Trichobilharzia regenti

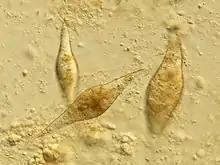
Eggs of "T". "regenti".

The next phase of "T. regenti" infection is represented by schistosomula migration in the central nervous system. This is accompanied by serious neurological malfunctions in birds that suffer from leg paralysis and balance disorders. In ducks, eosinophilic meningitis with parasites surrounded by eosinophils and heterophils was noted. Additionally, leukocytes infiltrated perivascular spaces and tissues adjacent to the central canal.